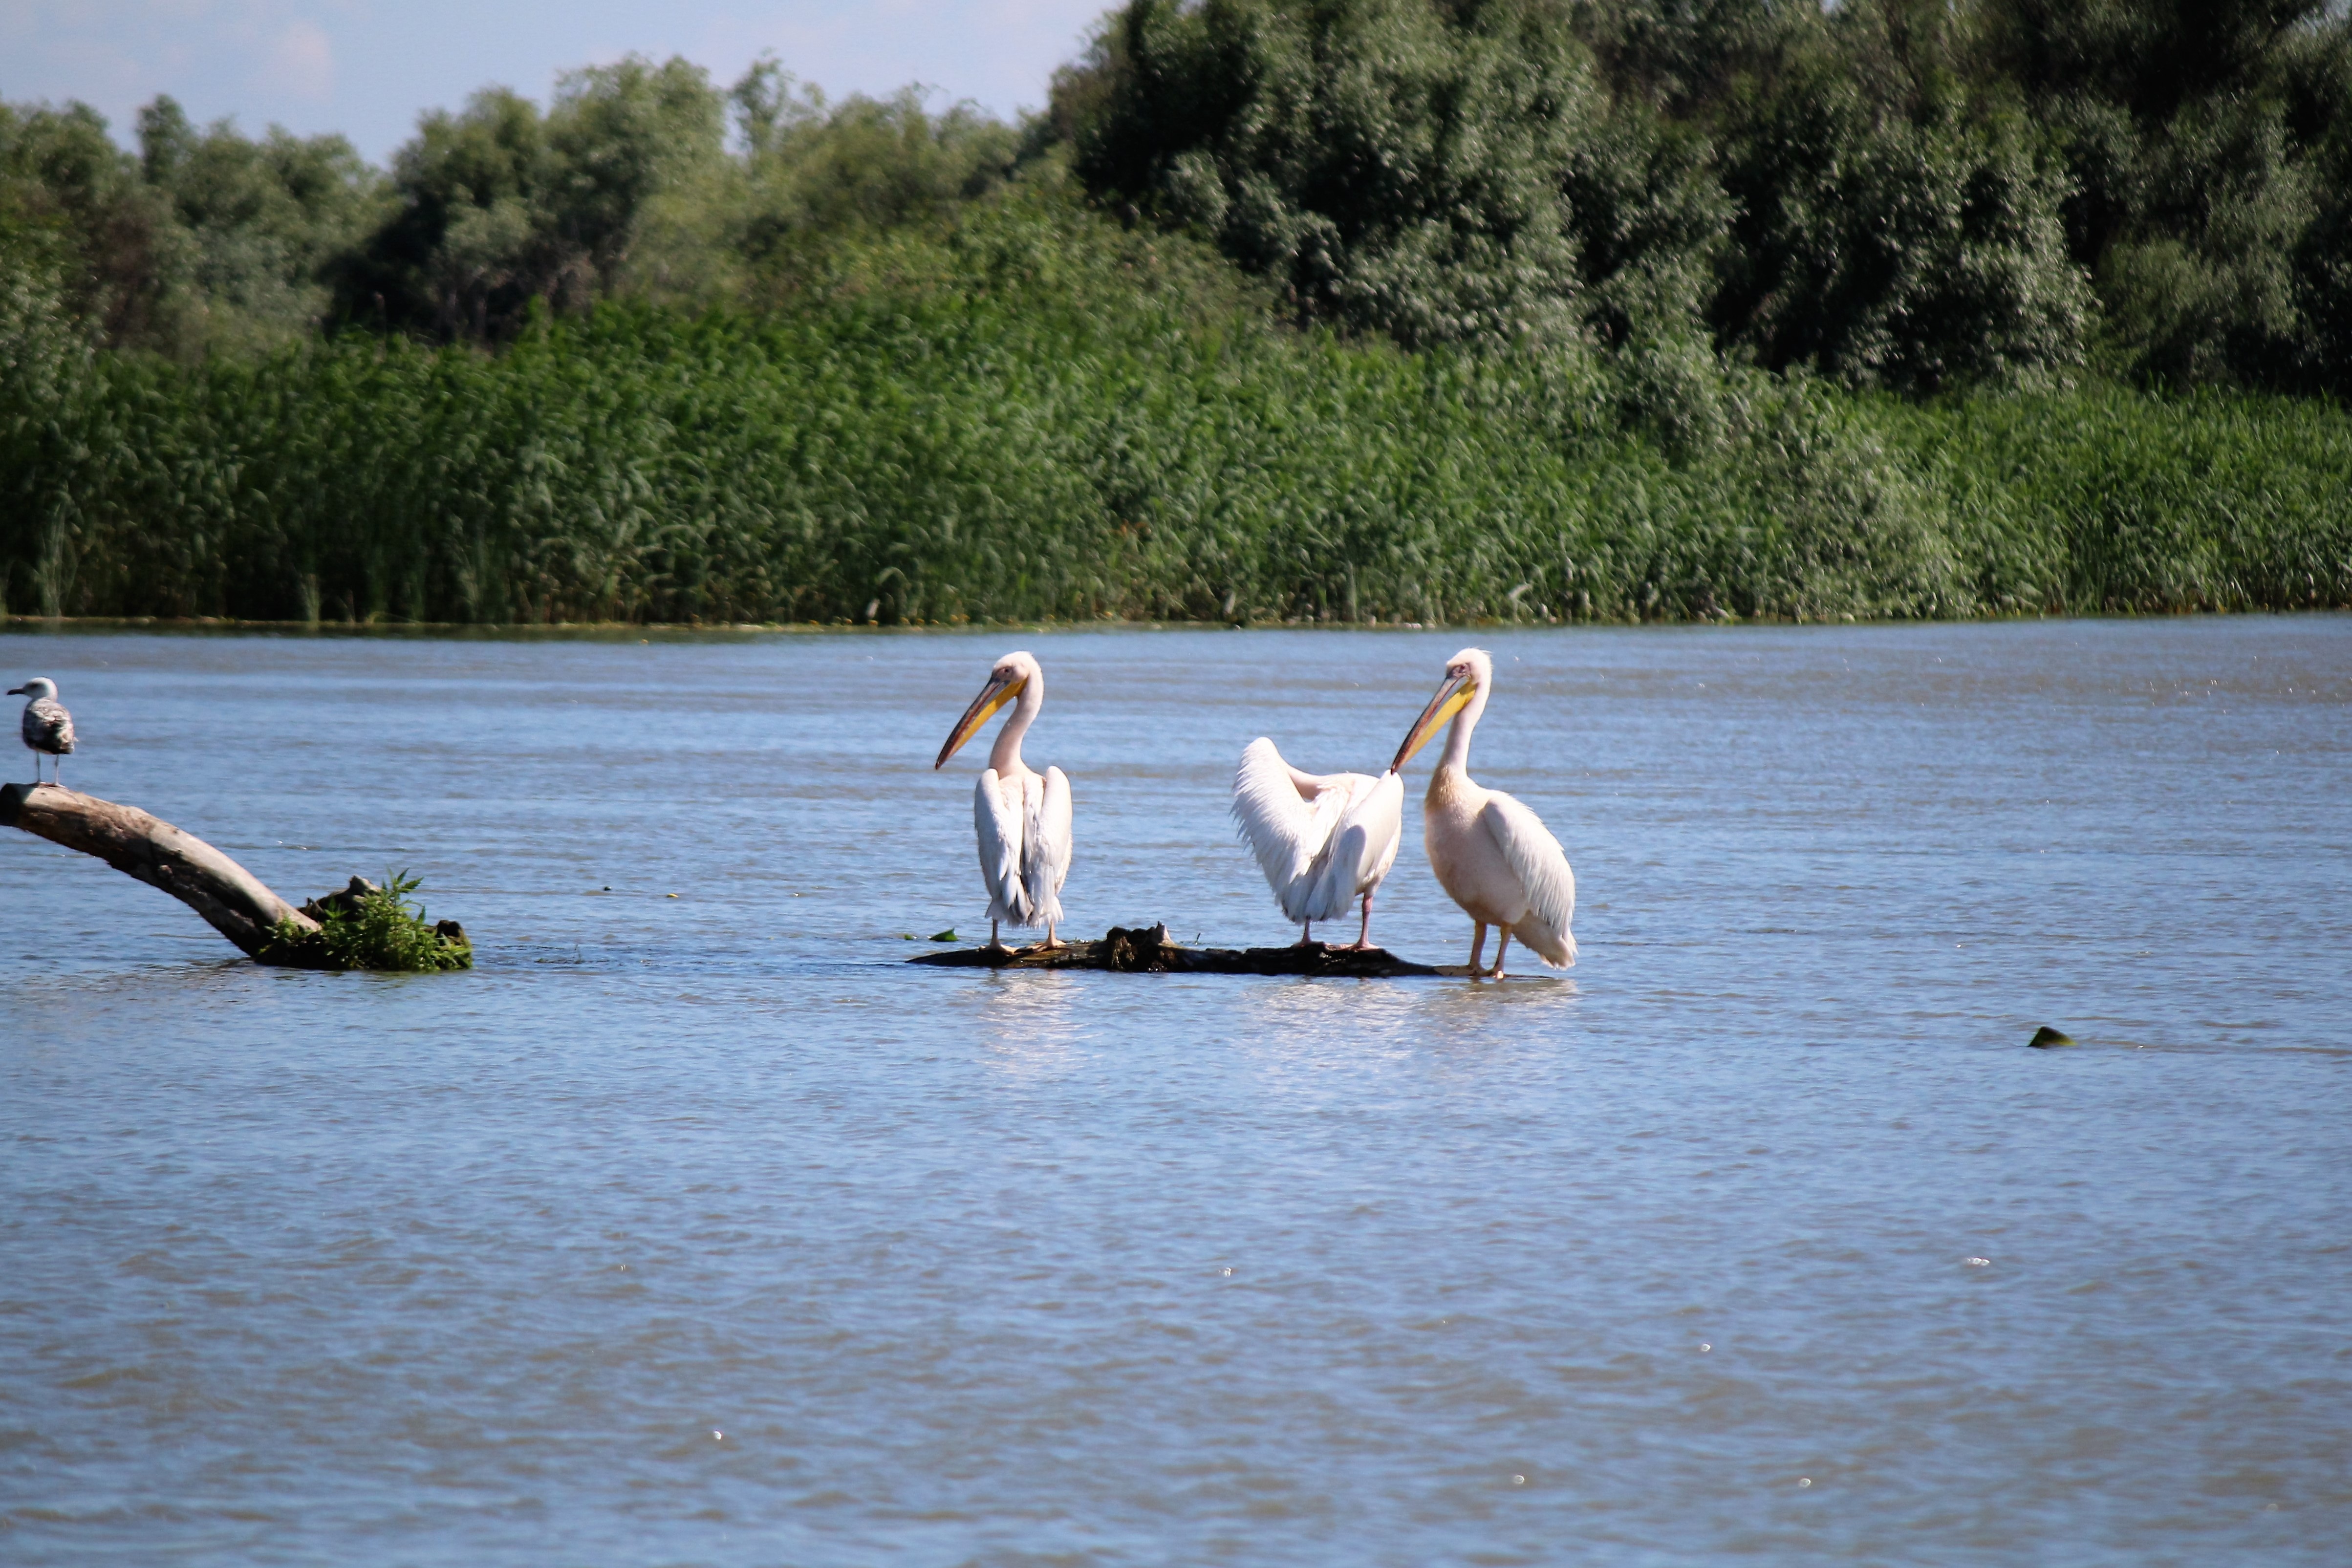
water, nature, bird, pelican, river, body of water, birds, danube, water bird